Montopolis, Austin, Texas

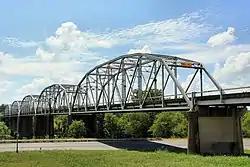
The Montopolis Bridge is now a bicycle and a pedestrian facility. It formerly carried the eastbound frontage road of U.S. Route 183 over the Colorado River prior to the 183 South Tollway project. It was added to the National Register of Historic Places in 1996.

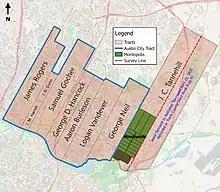
Jesse C. Tannehill's original townsite of Montopolis in terms of modern landscape. Deed interpretation by Lanny Ottosen, Travis County Historical Commission. GIS mapping by Griffin Price.

Travis County has had two locations named Montopolis. The first was during the Republic of Texas period "north" of the Colorado River. The second is today's Montopolis neighborhood in Austin, Texas "south" of the river. Located southeast of the city's urban core, today's neighborhood is in ZIP code 78741. Montopolis is bounded by Lady Bird Lake on the north, by Grove Street and the Pleasant Valley neighborhood on the west, to the south by Texas State Highway 71, and by U.S. Route 183 on the east. The southeast corner abuts Austin-Bergstrom International Airport. Montopolis is in City Council District 3.